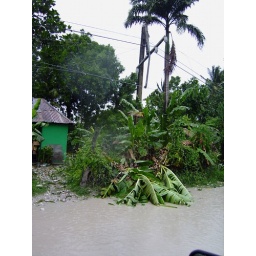
Les Cayes, Haiti, road to airport. Concrete pole of high voltage line cut by Hurricane Dennis.